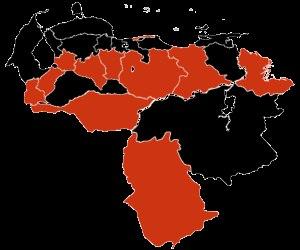
Cet article présente la situation et les efforts en ce qui concerne la grippe A H1N1 de 2009-2010 par pays et continents, par ordre alphabétique.